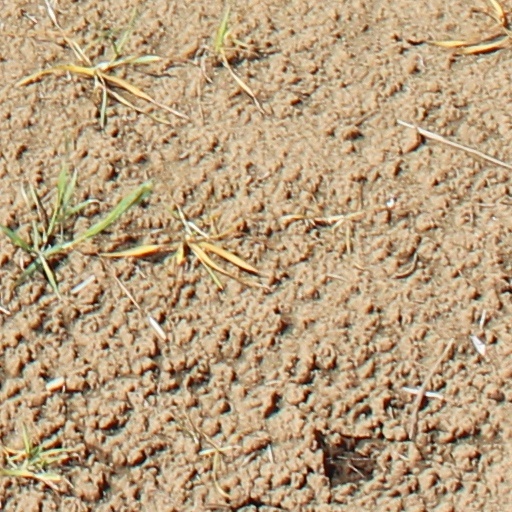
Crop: wheat